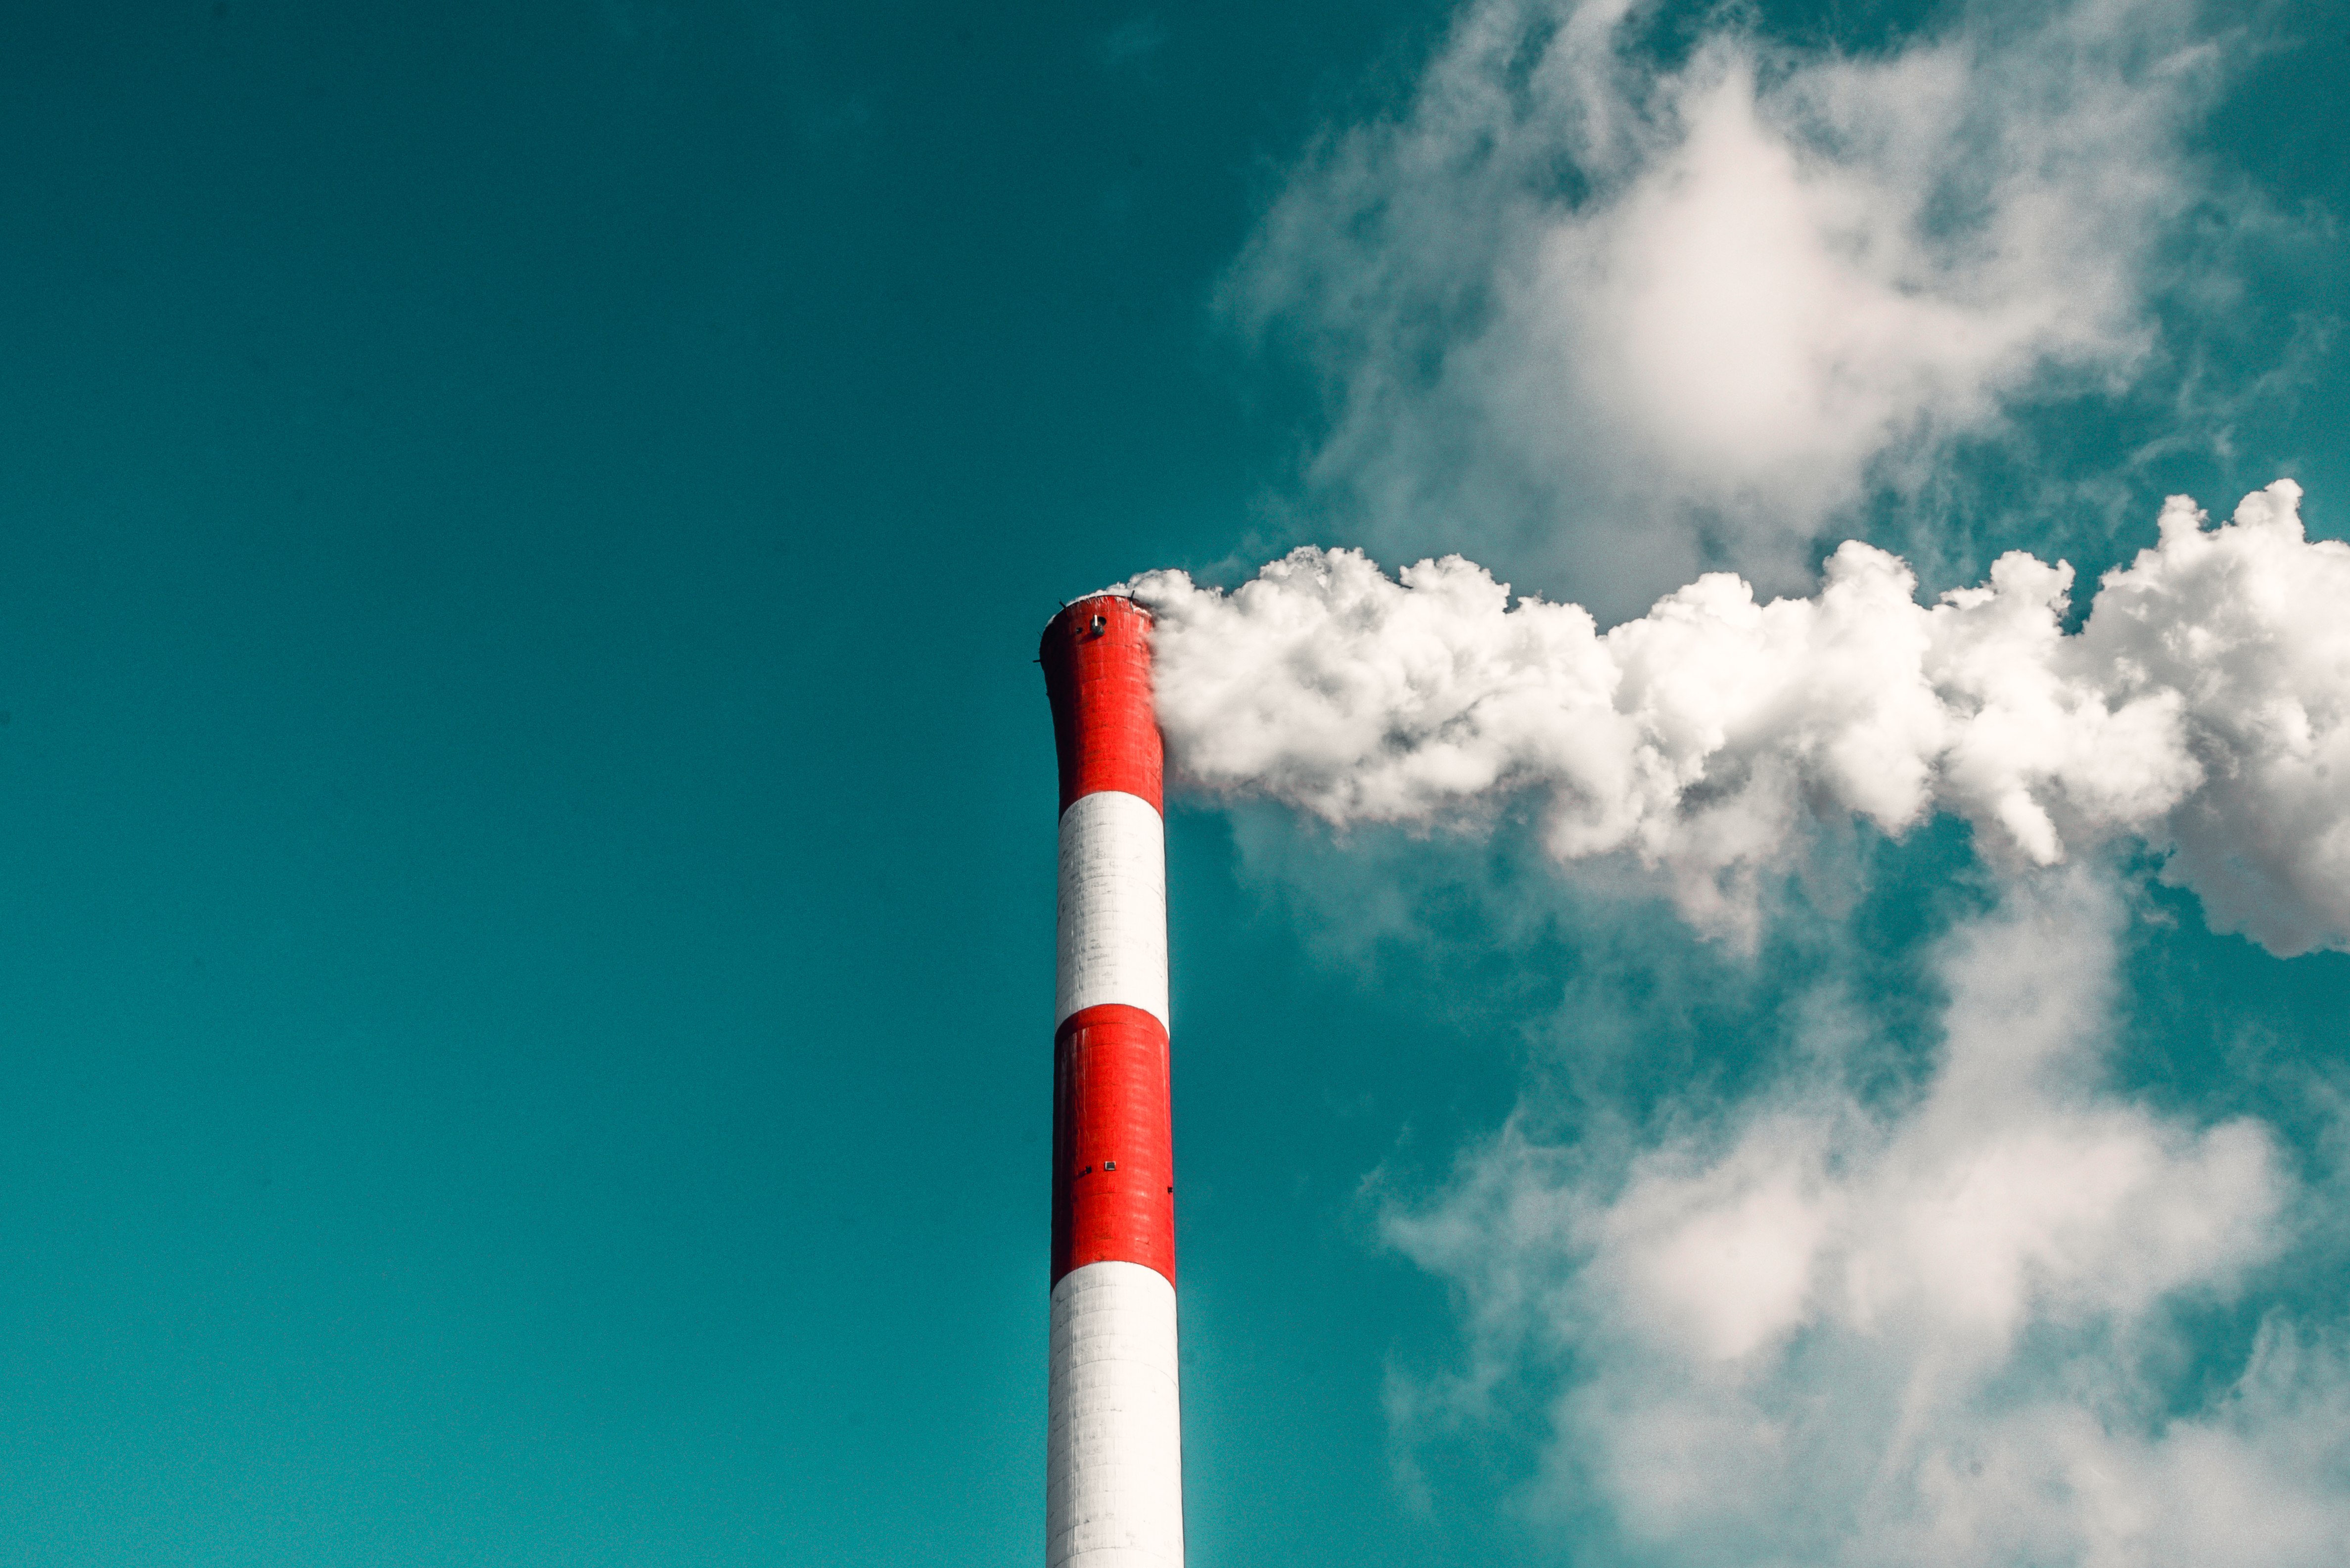
cloud, sky, air, wave, wind, atmosphere, smoke, environment, tower, blue, energy, power, pollution, meteorological phenomenon, atmosphere of earth